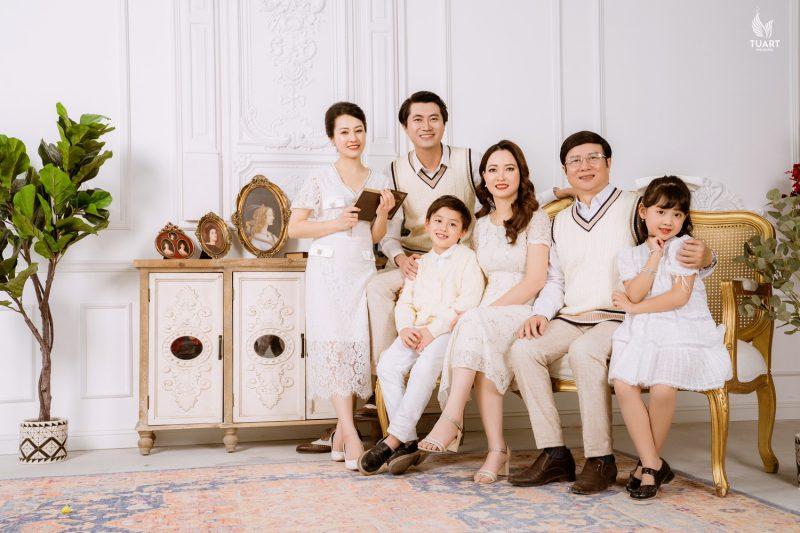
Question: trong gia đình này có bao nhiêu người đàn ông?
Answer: trong nhà đình này có hai người đàn ông